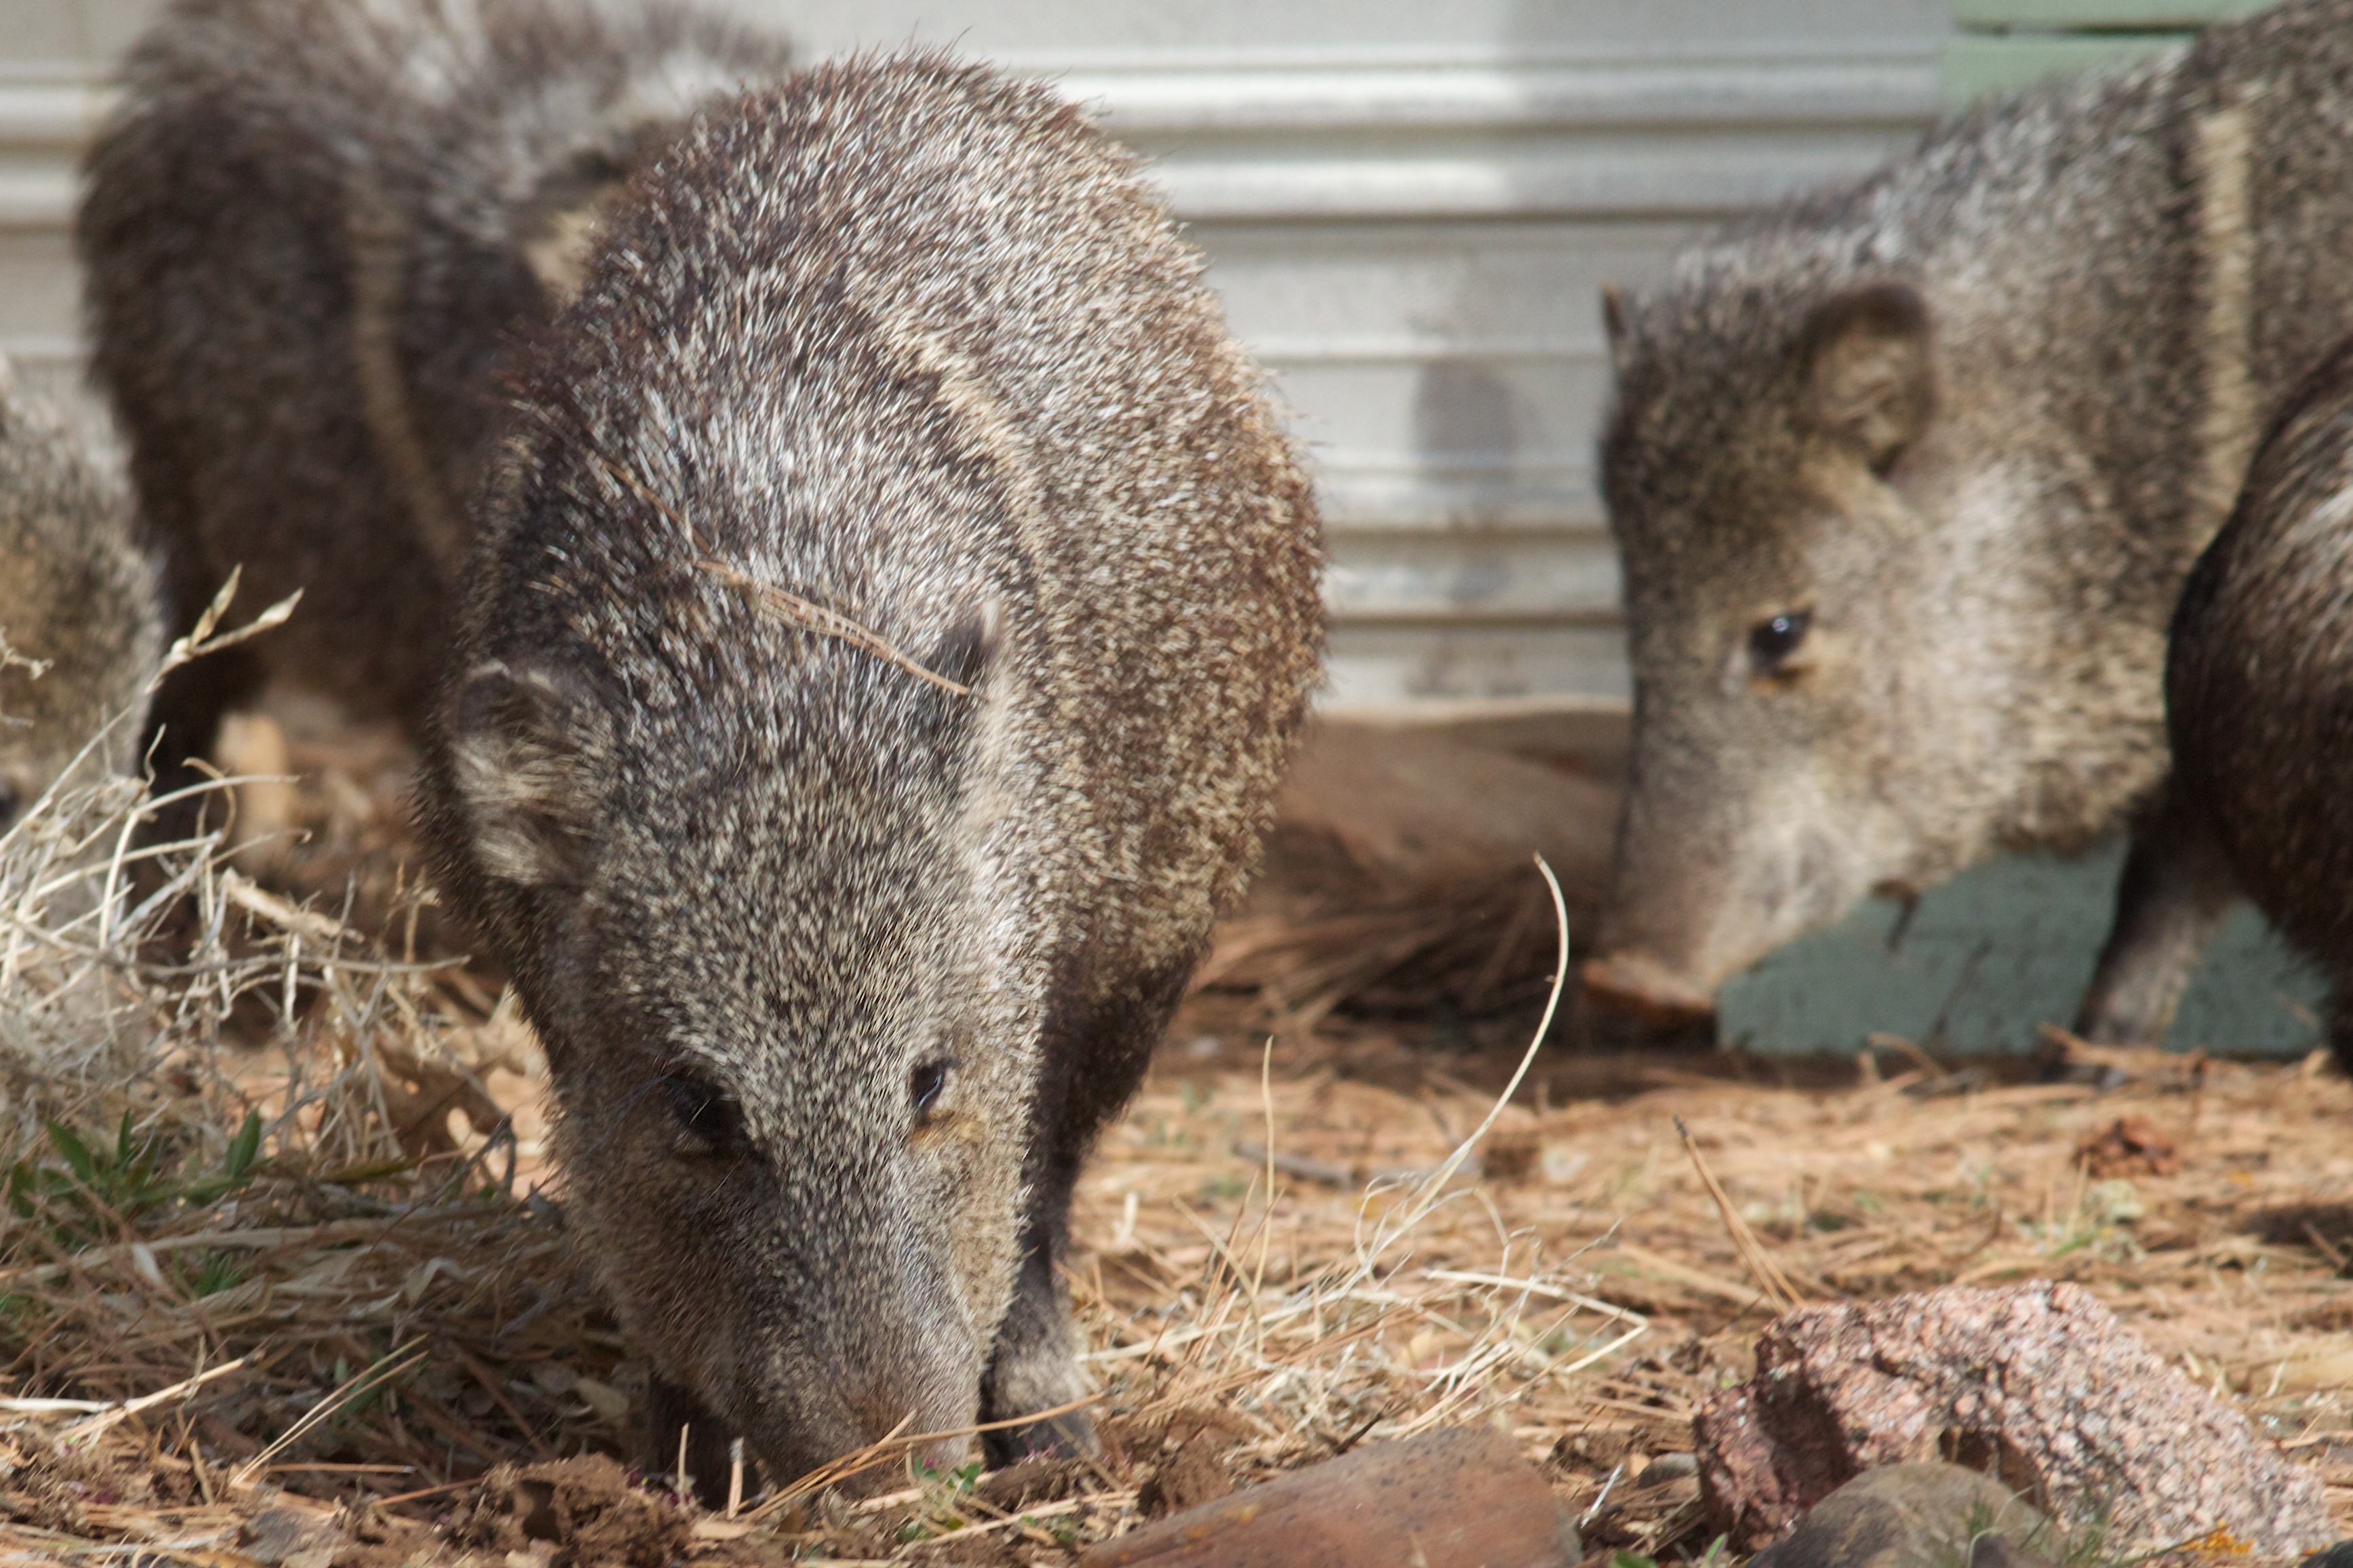
wildlife, mammal, fauna, vertebrate, pig, javelina, wombat, wild boar, pig like mammal, peccary